K/DA

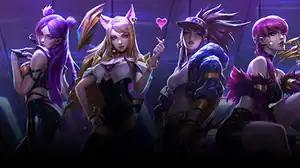
Promotional image by Riot Games. From left to right: Kai'Sa, Ahri, Akali and Evelynn.

K/DA is a virtual K-pop girl group consisting of four themed versions of "League of Legends" characters Ahri, Akali, Evelynn and Kai'Sa. I-dle members Miyeon and Soyeon provide the voices of Ahri and Akali, respectively, Madison Beer voices Evelynn, and Jaira Burns provided the voice for Kai'Sa. However, the characters have also been voiced by other artists.